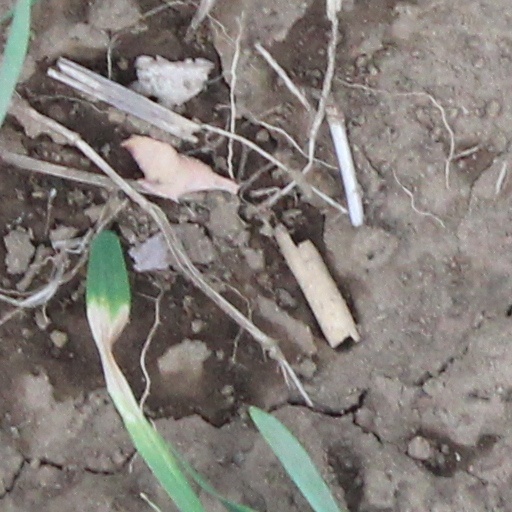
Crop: wheat